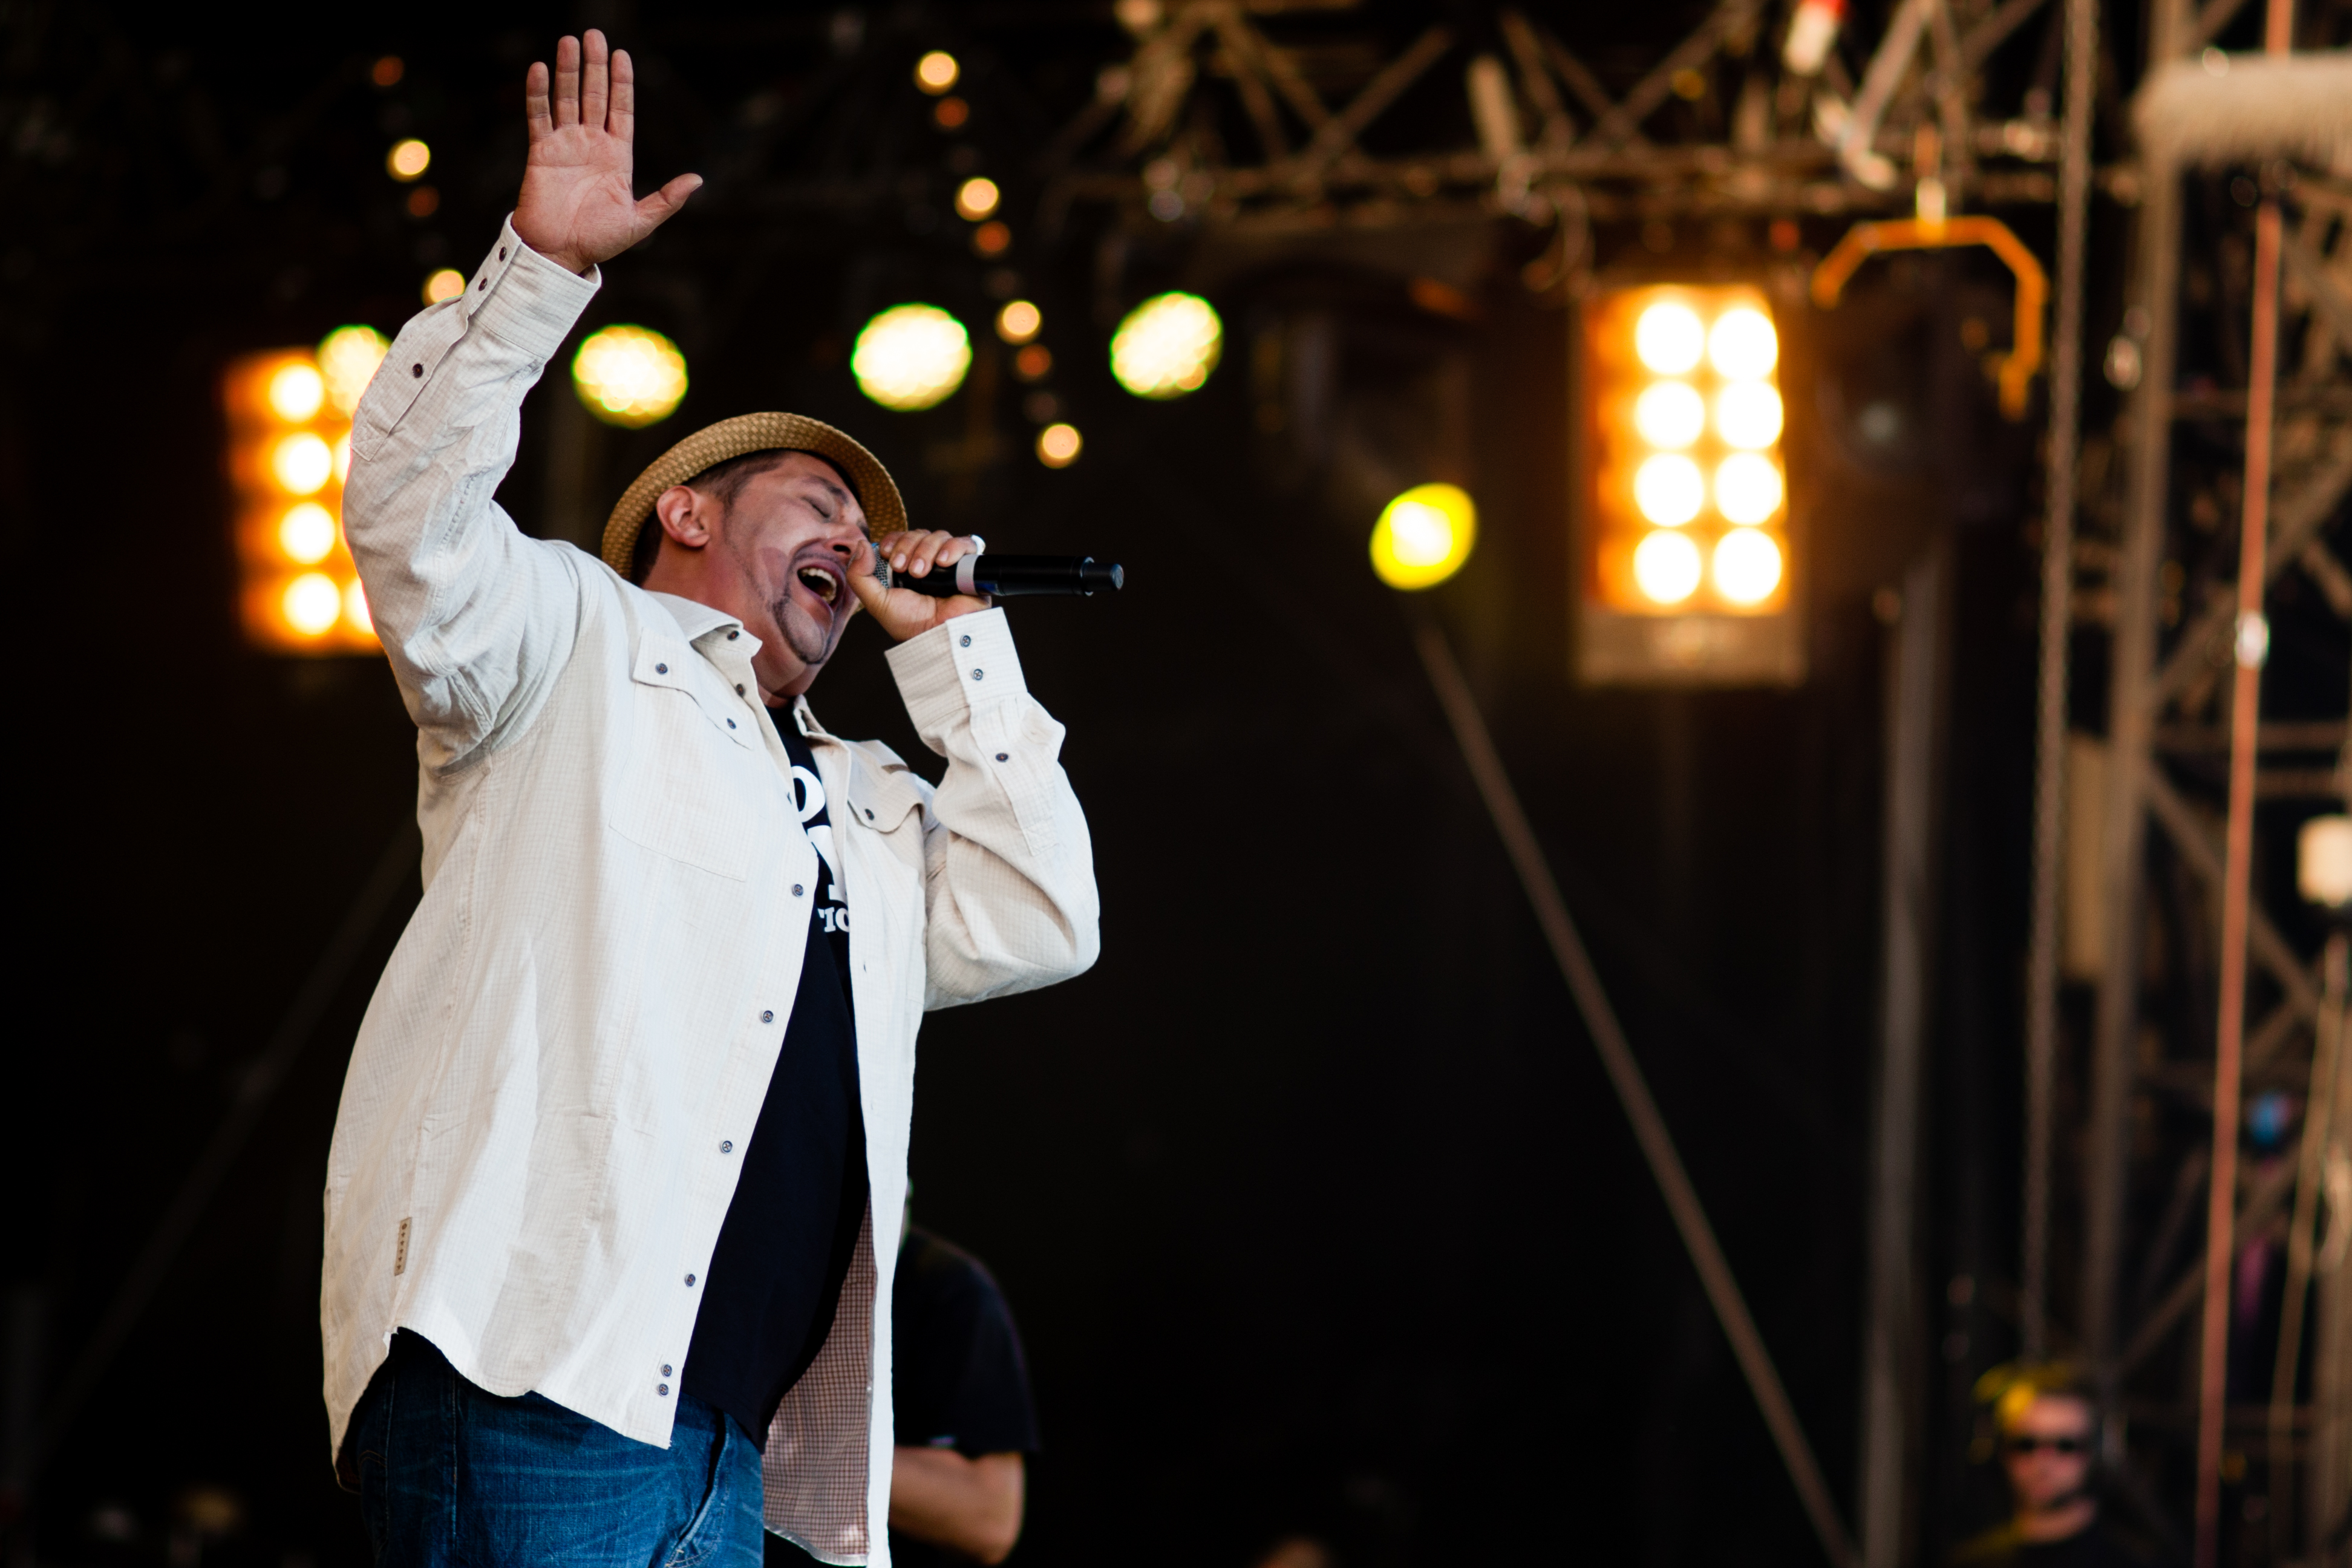
music, concert, live, canon, performance art, festival, 40d, gig, stage, 2012, humanit, fetedelhuma, dub, dubinc, inc, performance, singing, musical theatre